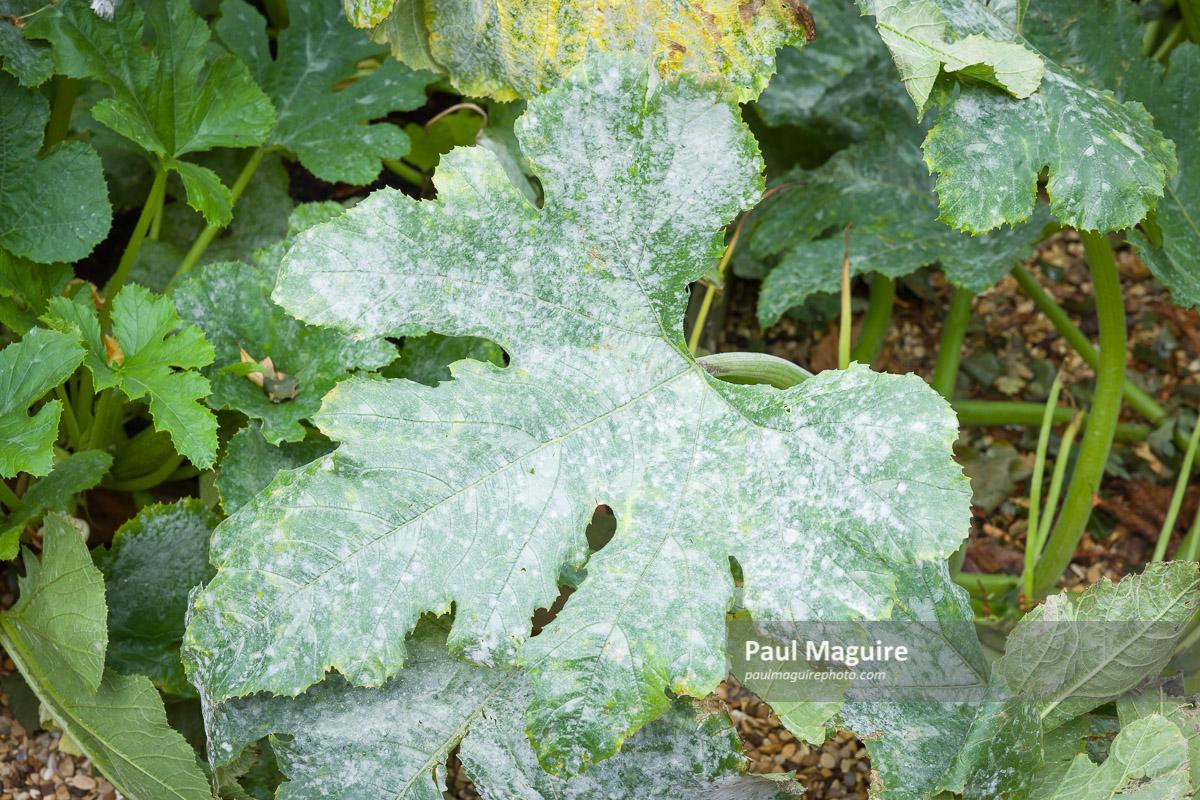
Plant: Zucchini
Disease: zucchini powdery mildew